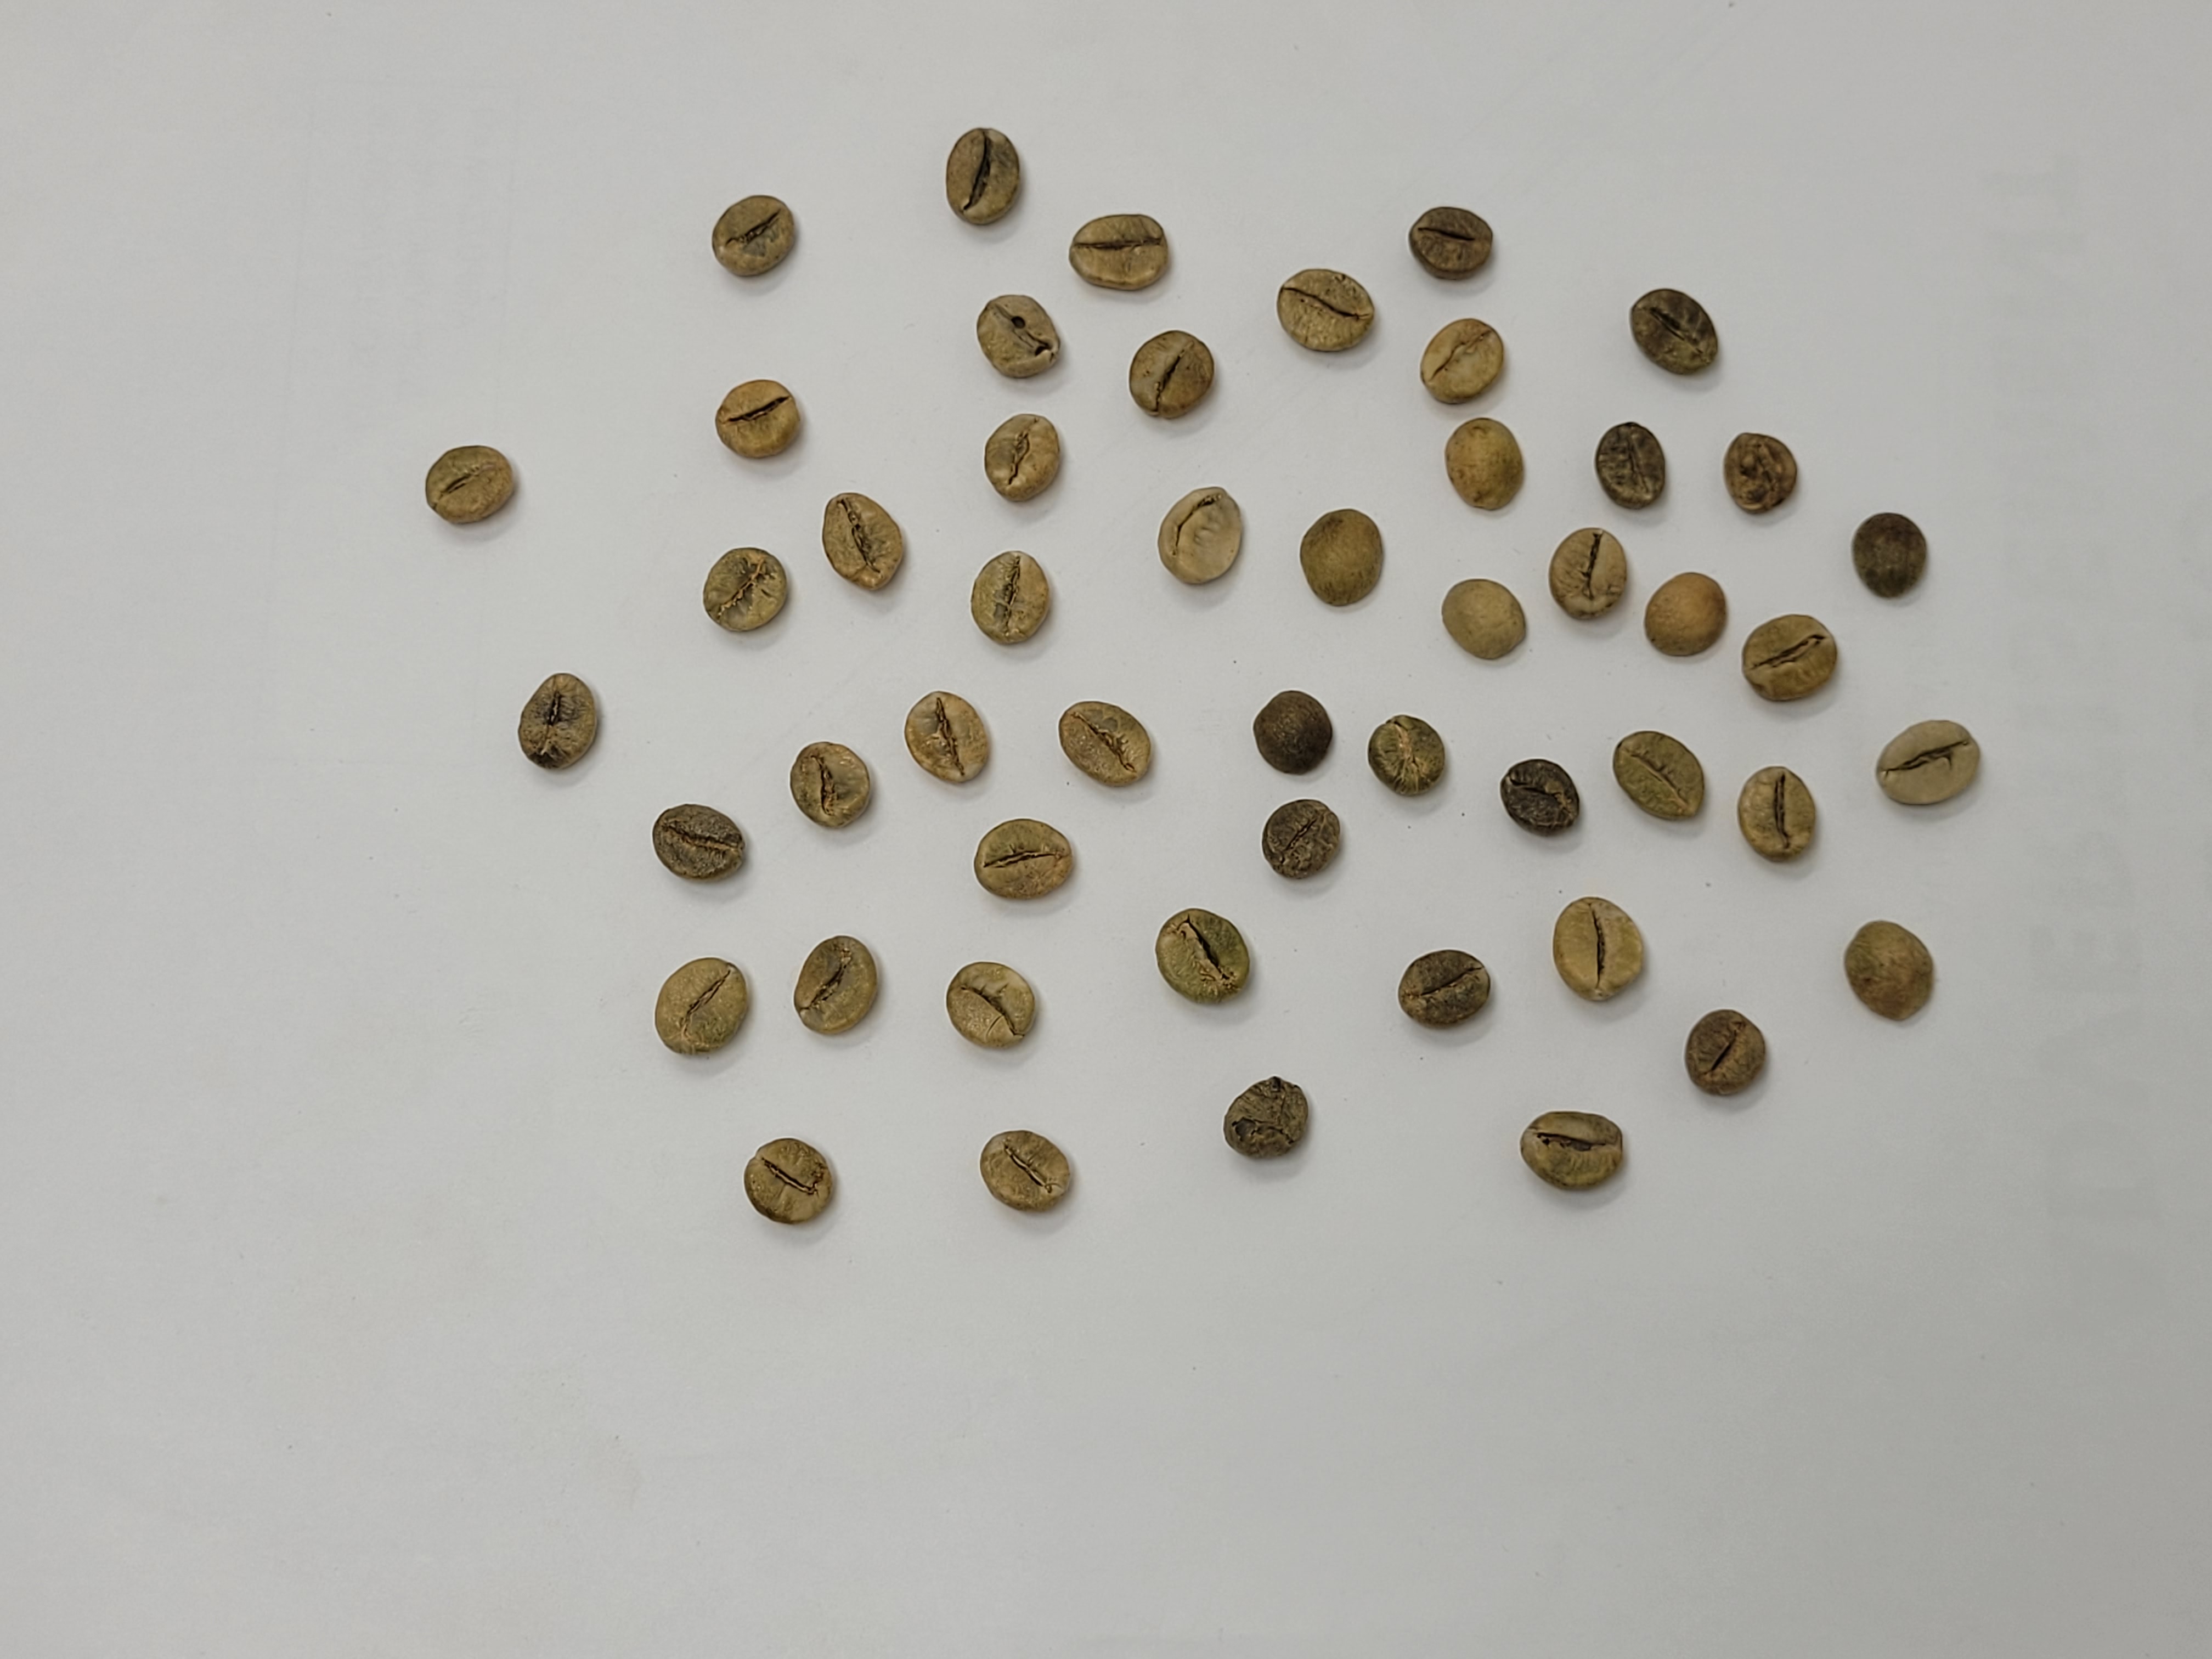
Coffee bean quality grade: AAA